David Scott

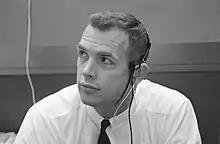
Scott in Mission Control during Apollo 11

Scott was deemed to have performed his duties well, and on April 10, 1969, was named backup commander of Apollo 12, with Al Worden as command module pilot and James Irwin as lunar module pilot. McDivitt had chosen to go into NASA management, and Slayton had seen Scott as a potential crew commander; Worden and Irwin were working on the support crews for Apollo9 and Apollo10, respectively. Schweickart was ruled out due to the space sickness episode. This put the three in line to be the prime crew for Apollo 15. Scott's status as backup commander of the next flight allowed him to sit in the Mission Control room as Apollo 11, with his old crewmate Armstrong in command, landed on the Moon. That Scott, Worden, and Irwin would be the crew of Apollo15 was announced on March 26, 1970.